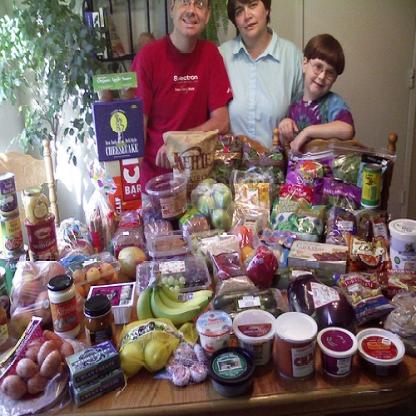
Scene: Indoor